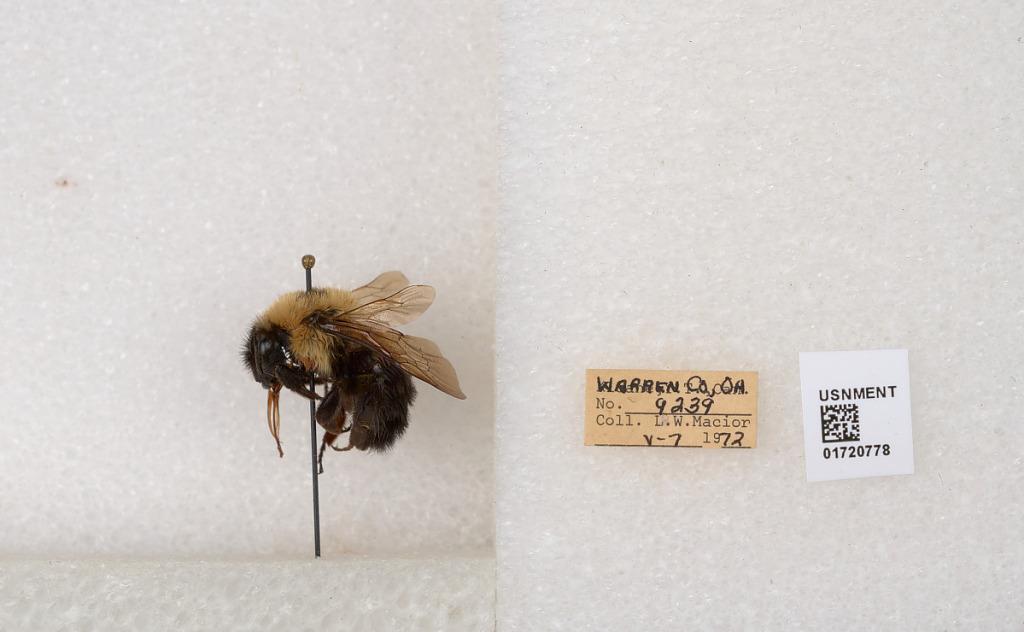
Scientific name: Bombus bimaculatus Cresson
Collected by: L. Macior
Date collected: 1972-5-7
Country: United States
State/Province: Ohio
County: Warren
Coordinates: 39.4276, -84.1668